Leeds City Credit Union

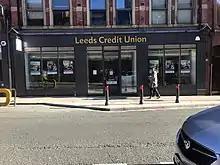
The flagship branch in Leeds City Centre

Leeds City Credit Union Limited is a not-for-profit member-owned financial co-operative, trading as Leeds Credit Union, formed in 1987 and based in the West Yorkshire city of Leeds.